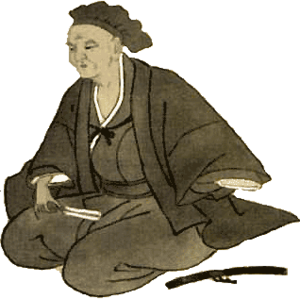
Murata Jukō est connu dans l'histoire culturelle du Japon comme le fondateur de la cérémonie japonaise du thé, en ce qu'il est à l'origine du style wabi-cha du plaisir du thé, qui emploie des ingrédients natifs japonais. Son nom peut aussi être prononcé Murata Shukō.